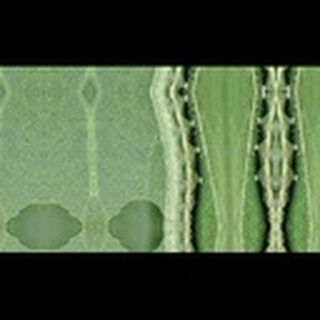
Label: cotton_army_worm